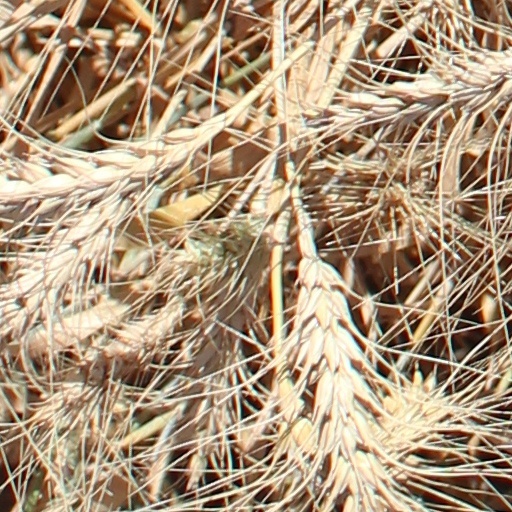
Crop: wheat